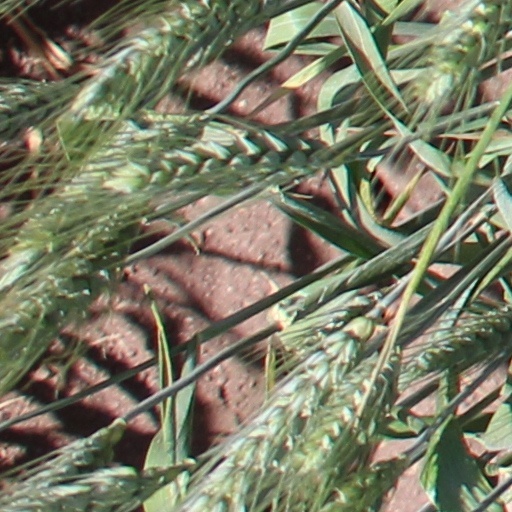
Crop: wheat